Fast food in China

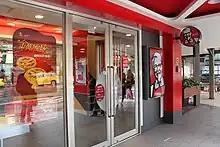
KFC in China with egg tart promotions

KFC entered China in 1987 and McDonald's followed only three years later. By 2018, KFC had 5910 outlets in China, while McDonald's owned only 2700. Based on the data collected of the number of outlets opened in Chinese cities from 1987 to 2007, KFC tends to add 0.39 outlets per year in a city. The rate of new open outlets of McDonald's is about half that of KFC's. However, both chains favor big cities and expanded rapidly after 1999. There have been competitions between KFC and McDonald's since they both entered the market and it usually has a positive impact. The rivalry between them not only expands potential demand for western fast food by getting Chinese customers to try, but also affects the size of the market where it can be easily enlarged. In general, rivals help fast food chains to make better location choices. However, net growth rate of McDonald's has a negative effect on the enlargement of KFC. McDonald's opens new locations in the areas based on KFC's expansion. This impact can be observed more in big cities than small ones. McDonald's takes advantage of KFC on where to expand the business, and KFC benefits from McDonald's by growing customer interest on western fast food.